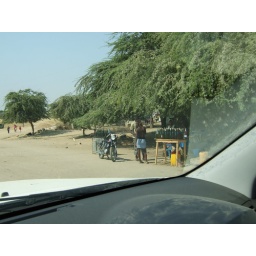
Angola: Fuel for motorbikes in bottles on sale at road side